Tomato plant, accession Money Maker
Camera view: vertical (180 deg); turntable rotation: 30 degrees
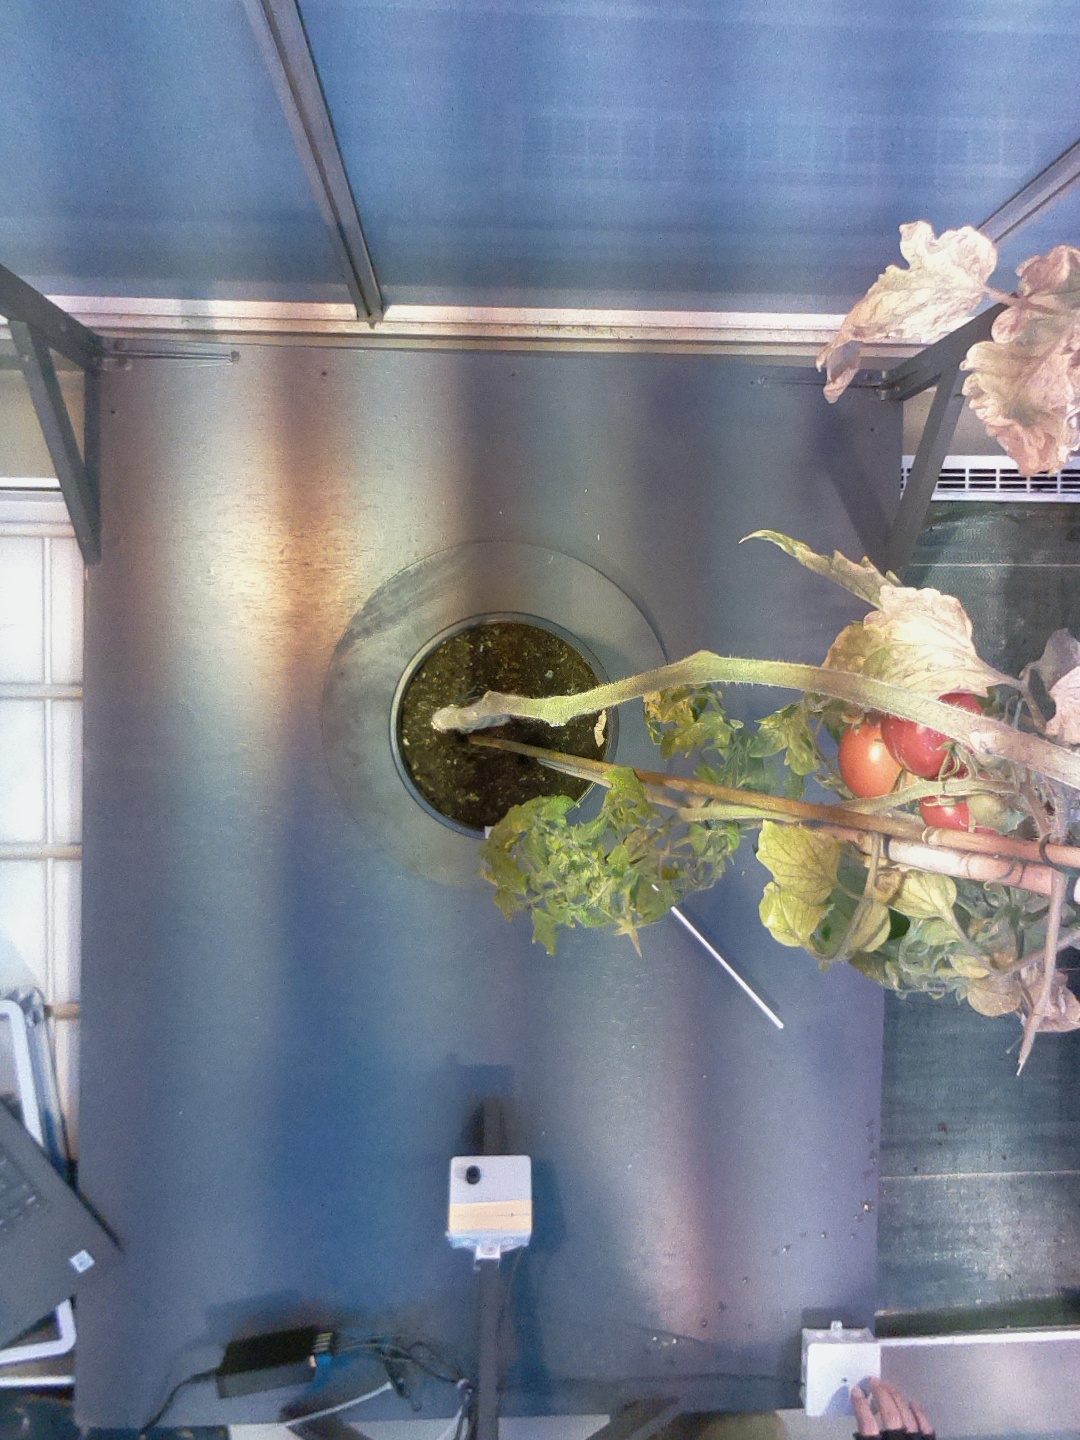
BBCH growth stage 89: 90%-100% of fruits show typical fully ripe color